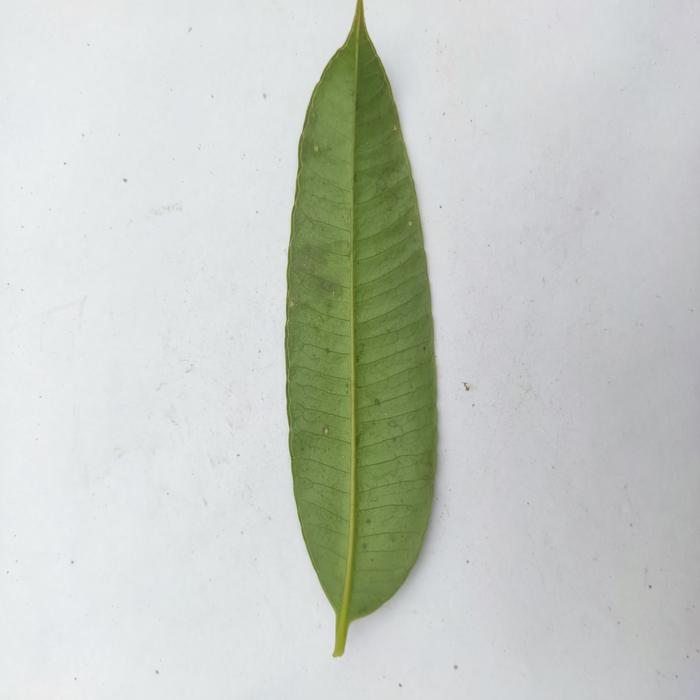
Crop: Hog Plum
Leaf condition: Heathy_Leaf